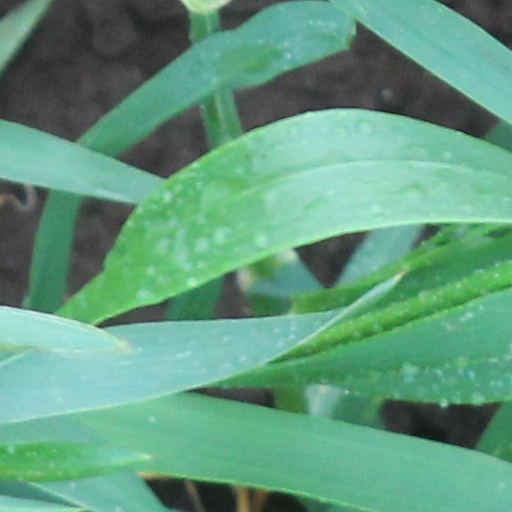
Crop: wheat